Germany Schulz

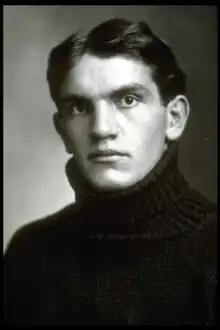
Schulz at Michigan in 1907

Adolph George "Germany" Schulz (April 19, 1883 – April 14, 1951) was an All-American American football center for the University of Michigan Wolverines from 1904 to 1905 and from 1907 to 1908. While playing at Michigan, Schulz is credited with having invented the spiral snap and with developing the practice of standing behind the defensive line. As the first lineman to play in back of the line on defense, he is credited as football's first linebacker.